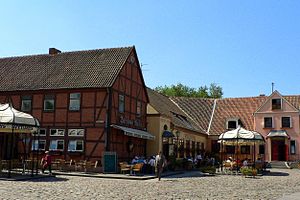
Litauen / Samfund / Større byer i Litauen
Klaipeda
Republikken Litauen er et land i Nordeuropa, det sydligste af de tre baltiske lande. Landet ligger langs Østersøens sydøstlige bred og grænser til Letland i nord, Hviderusland i øst og sydøst og Polen og den russiske eksklave Kaliningrad oblast mod sydvest. Tværs over Østersøen ligger Sverige og Danmark. Landet har en befolkning på 2.790.842 indbyggere, og dets hovedstad og største by er Vilnius. Landareal: 62.680 km².